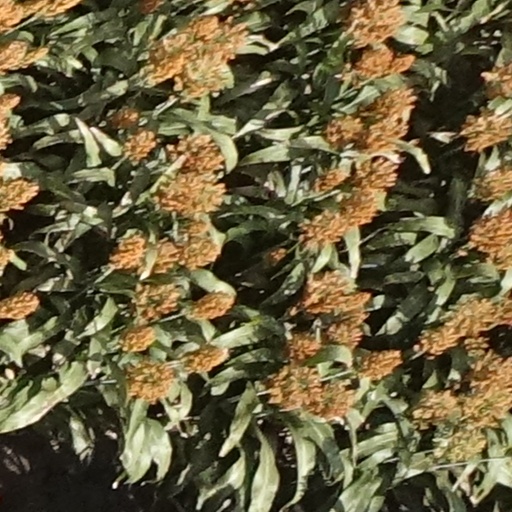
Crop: sorghum